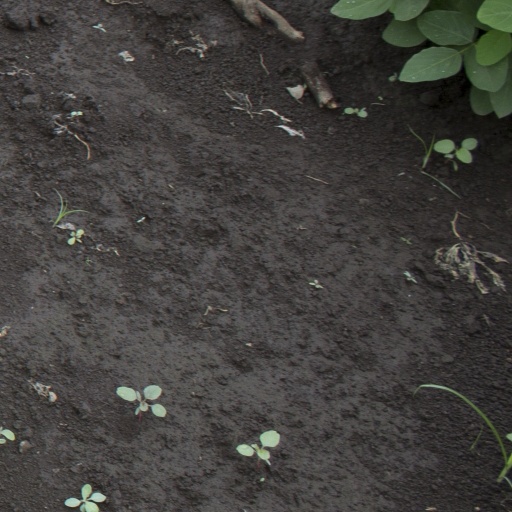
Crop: soybean